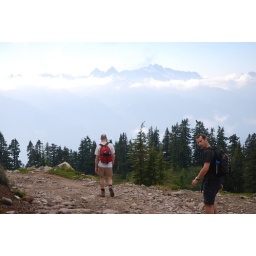
mountain in the distance above the clouds